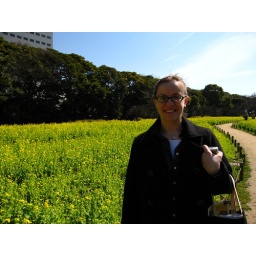
Meg in the flower field